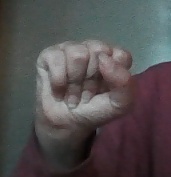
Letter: saad